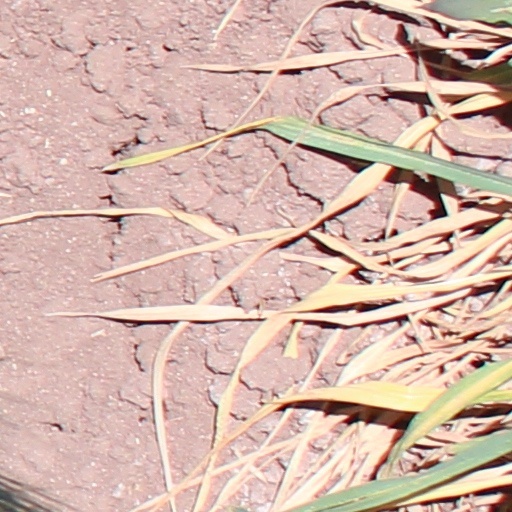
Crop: wheat